Lingam

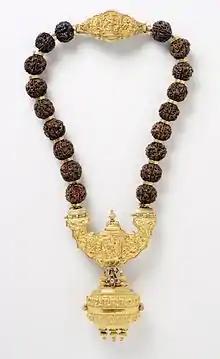
A necklace with linga-containing pendant is constantly worn by the Lingayats.

The Bhita linga – now at the Lucknow museum – is also dated to about the 2nd century BCE, and has four directional faces on the pillar and a Brahmi script inscription at the bottom. Above the four faces, the Bhita linga has the bust of a male with his left hand holding a vase and the right hand in the "abhaya" (no-fear) mudra. The pillar itself is, once again, a realistic depiction of phallus but neither symbolizes fertility nor sexuality, but the refined energetic principles of "Urdhva Retas" during Sannyasa or Asceticism.